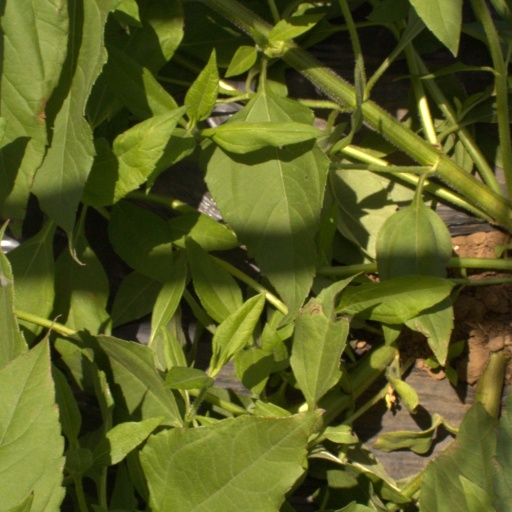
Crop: Jerusalem artichoke